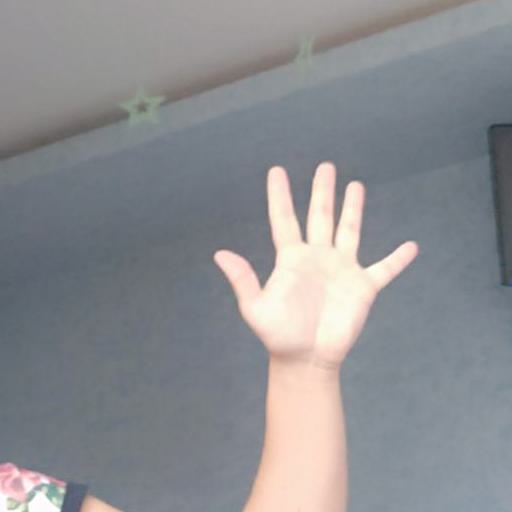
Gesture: palm